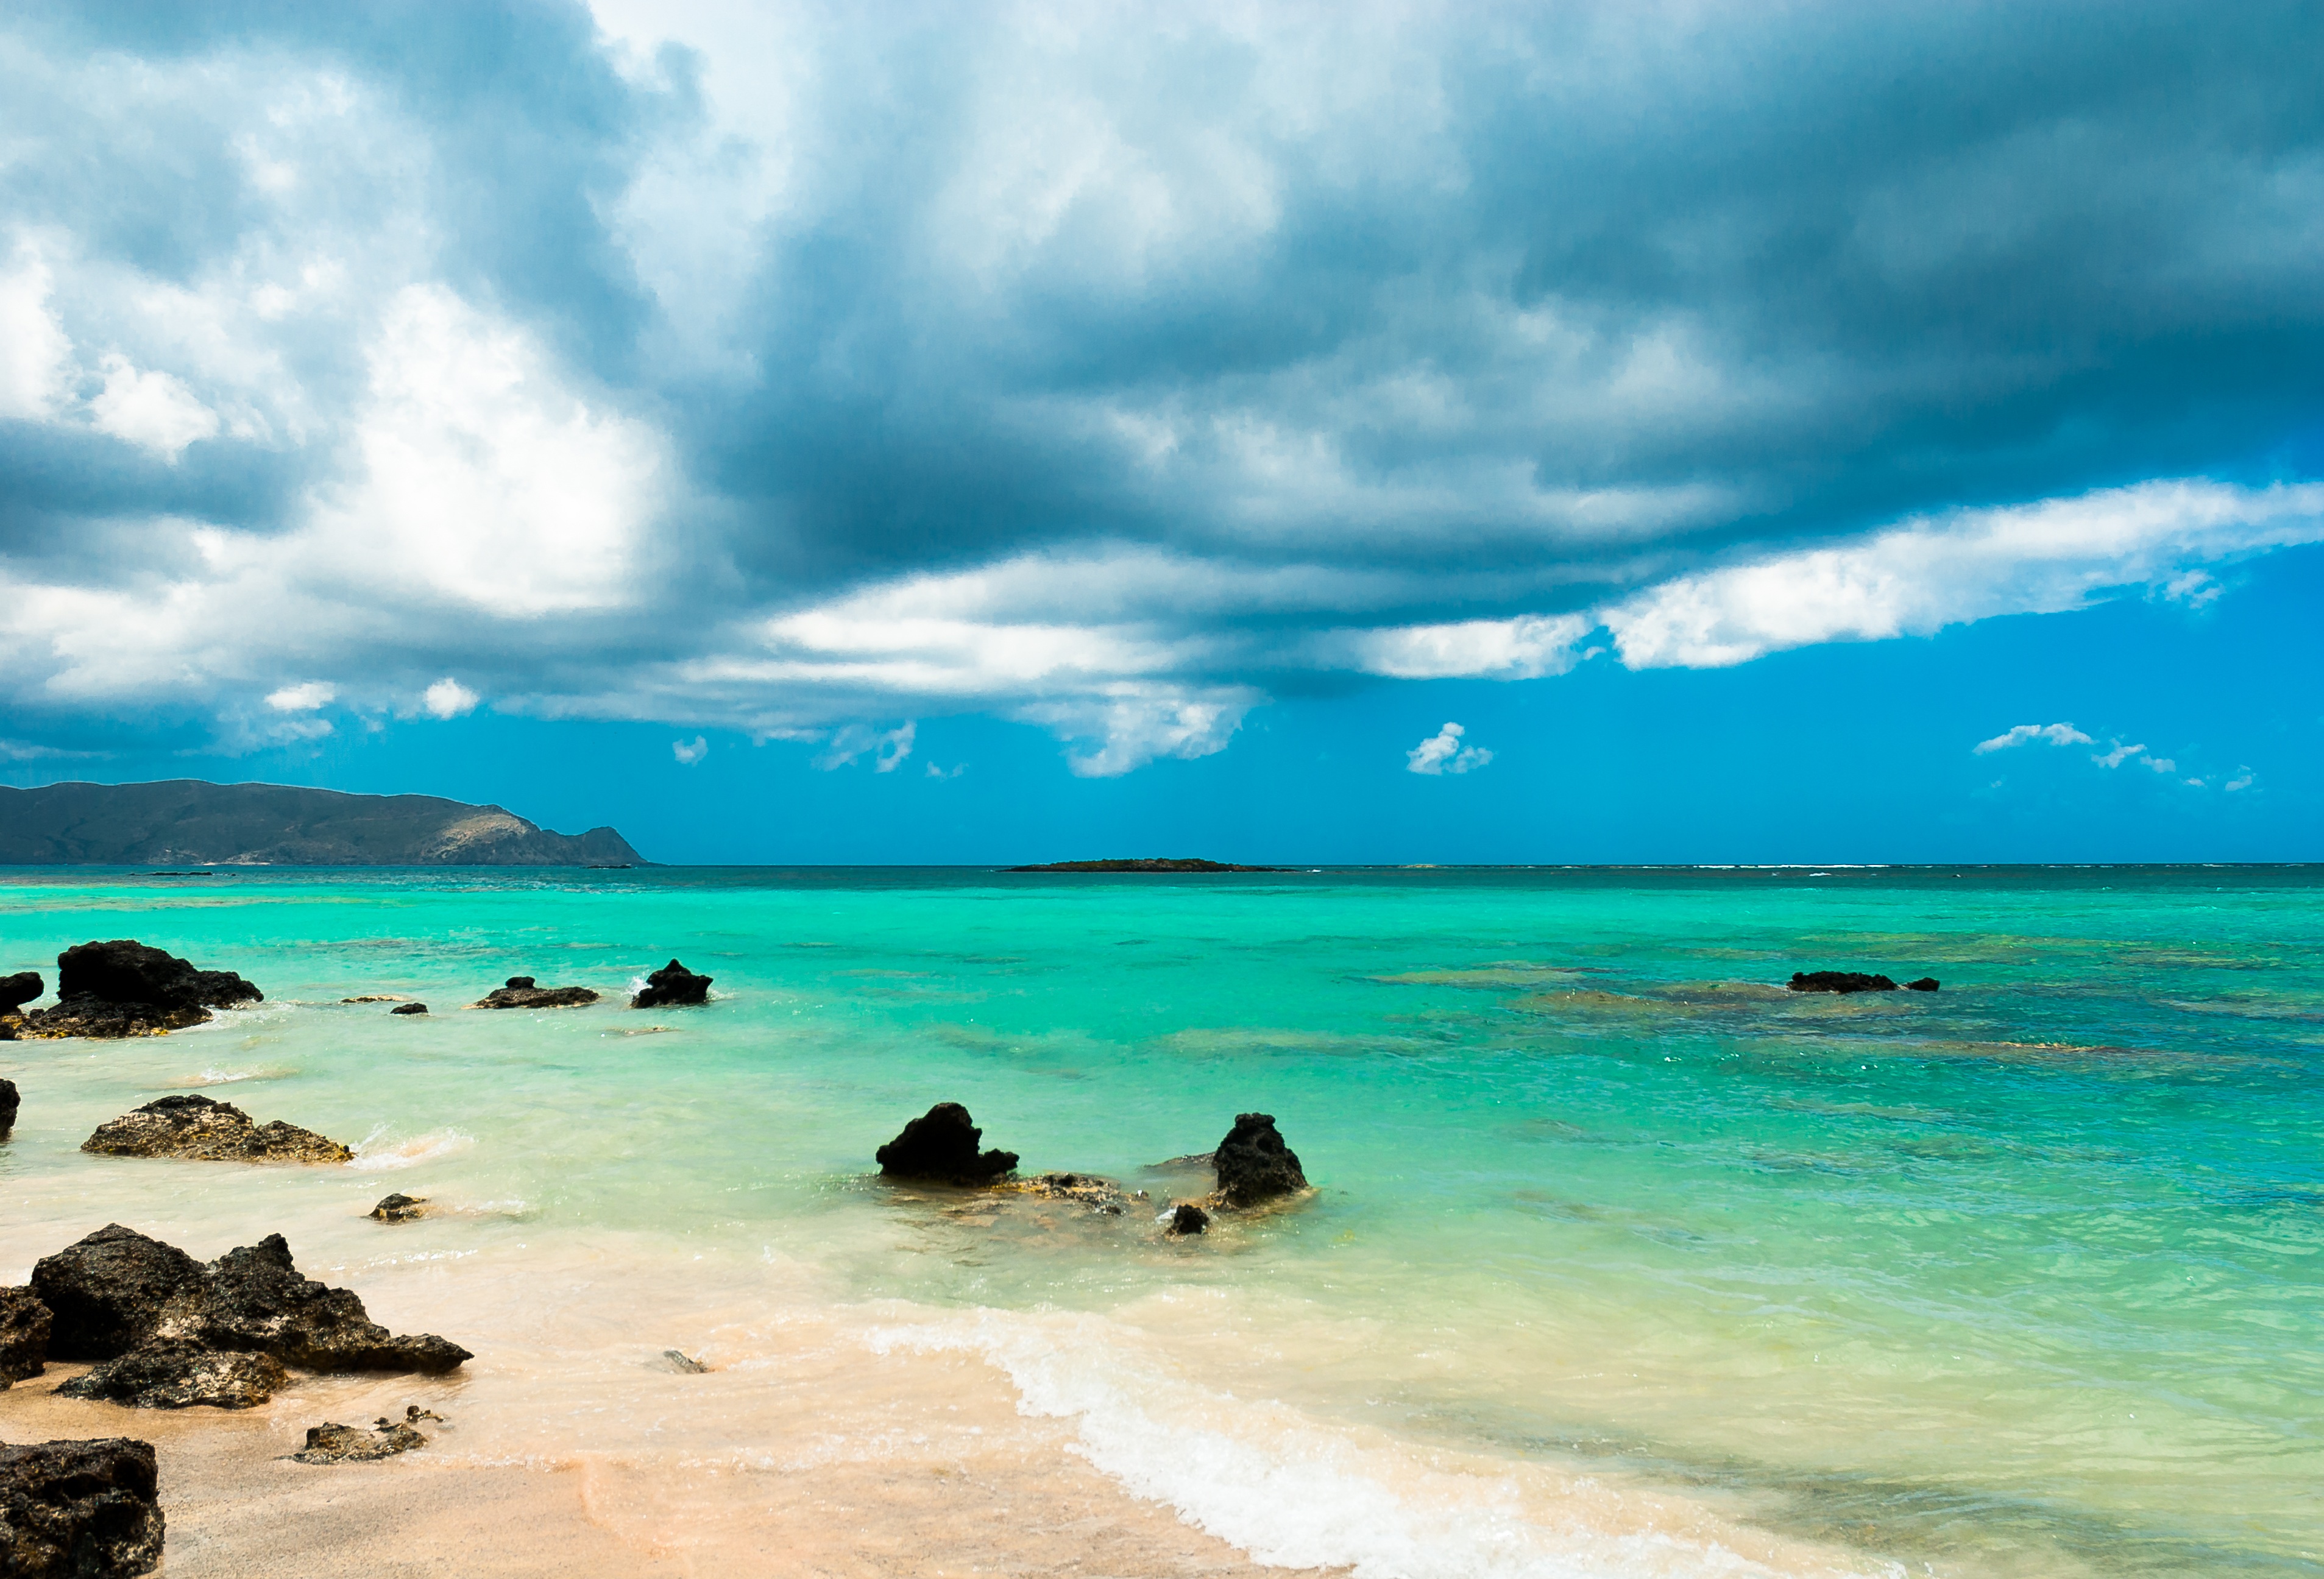
beach, landscape, sea, coast, water, nature, sand, ocean, horizon, cloud, sky, shore, wave, summer, vacation, dusk, weather, holiday, bay, island, blue, body of water, clouds, holidays, greece, caribbean, the sun, tropics, cape, crete, the stones, elafonisi, wind wave